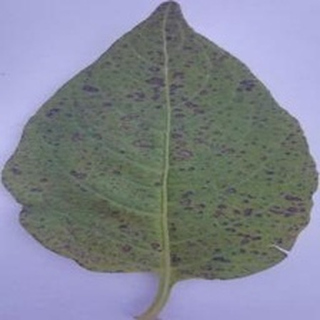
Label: potato_early_blight